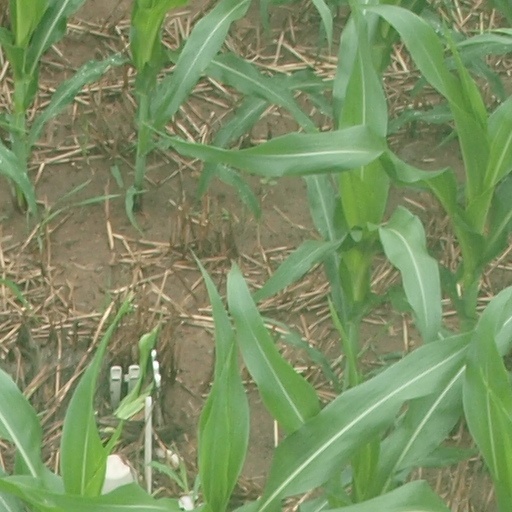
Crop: maize; corn